Deer

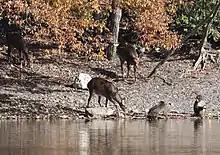
Some sika deer ("Cervus nippon") and Japanese macaques ("Macaca fuscata") along a waterside

The highest concentration of large deer species in temperate Asia occurs in the mixed deciduous forests, mountain coniferous forests, and taiga bordering North Korea, Manchuria (Northeastern China), and the Ussuri Region (Russia). These are among some of the richest deciduous and coniferous forests in the world where one can find Siberian roe deer, sika deer, elk, and moose. Asian caribou occupy the northern fringes of this region along the Sino-Russian border.